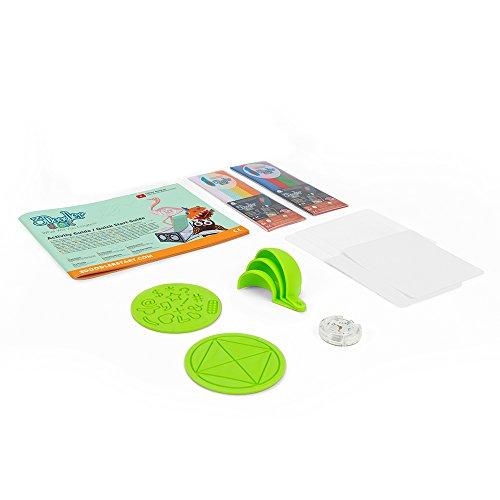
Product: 3Doodler Start Product Design Themed Activity Kit (3D Pen Not Included)
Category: Toys & Games | Dress Up & Pretend Play | Pretend Play | Play Tools
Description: This kit does not include a 3Doodler start pen.
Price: $49.85
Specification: ProductDimensions:8.1x5.8x2.8inches|ItemWeight:10.4ounces|ShippingWeight:10.4ounces(Viewshippingratesandpolicies)|DomesticShipping:ItemcanbeshippedwithinU.S.|InternationalShipping:ThisitemcanbeshippedtoselectcountriesoutsideoftheU.S.LearnMore|ASIN:B071DPWYWZ|Itemmodelnumber:3DS-PDS-COM|Manufacturerrecommendedage:8-14years